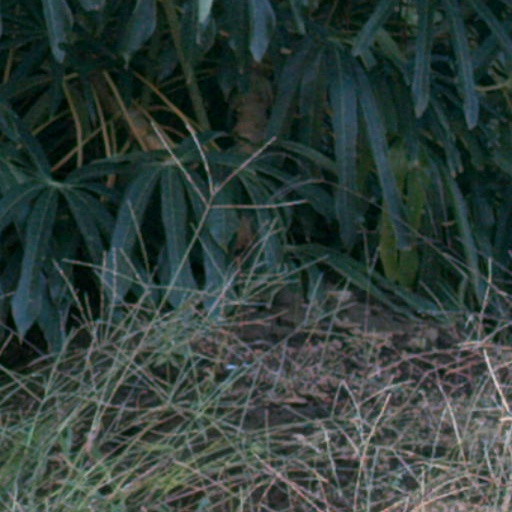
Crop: cassava